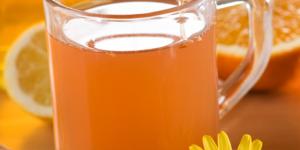
te de canela para adelgazar